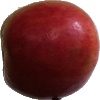
Label: Apple Crimson Snow 1